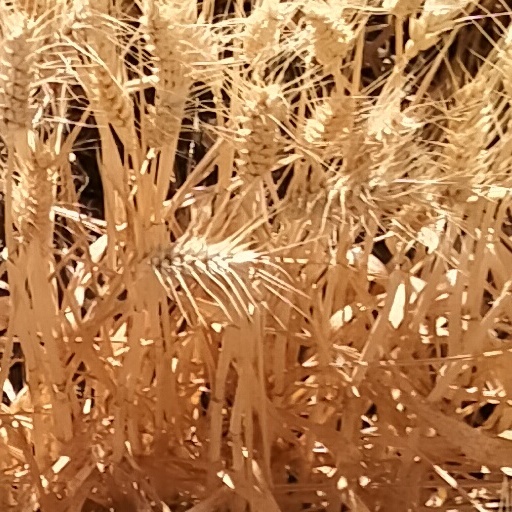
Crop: wheat